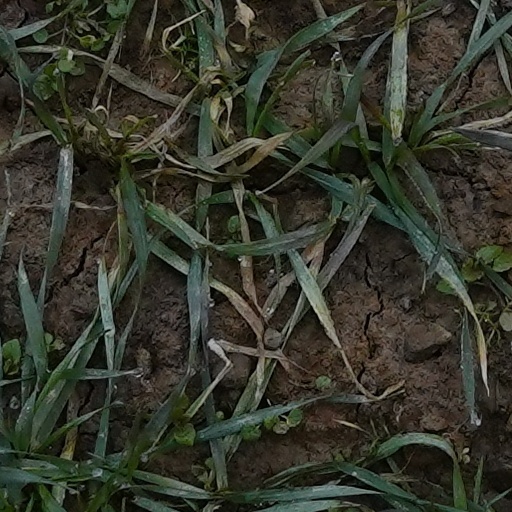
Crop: wheat